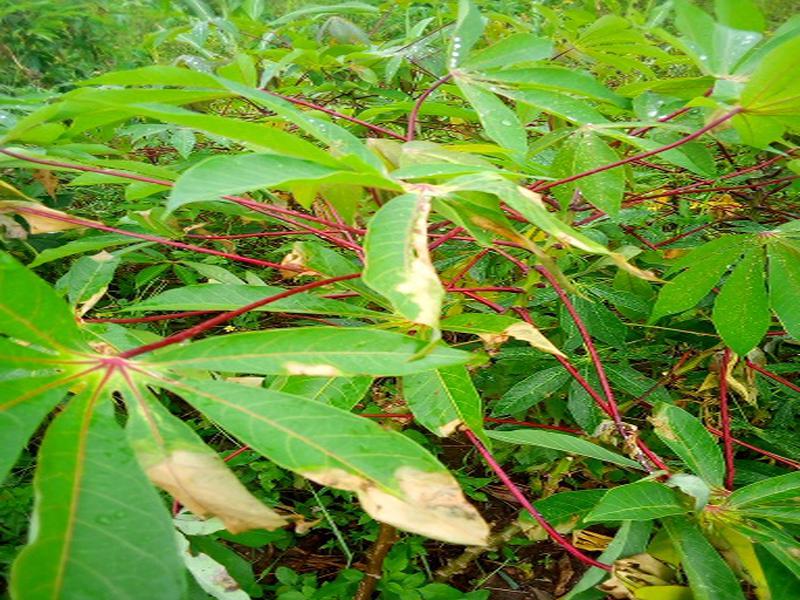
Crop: cassava
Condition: bacterial_blight